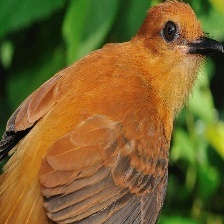
Species: CINNAMON ATTILA
Scientific name: ATTILA CINNAMOMEUS